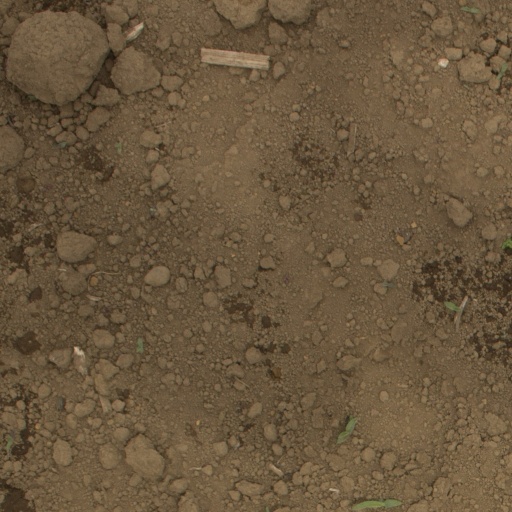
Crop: Jerusalem artichoke